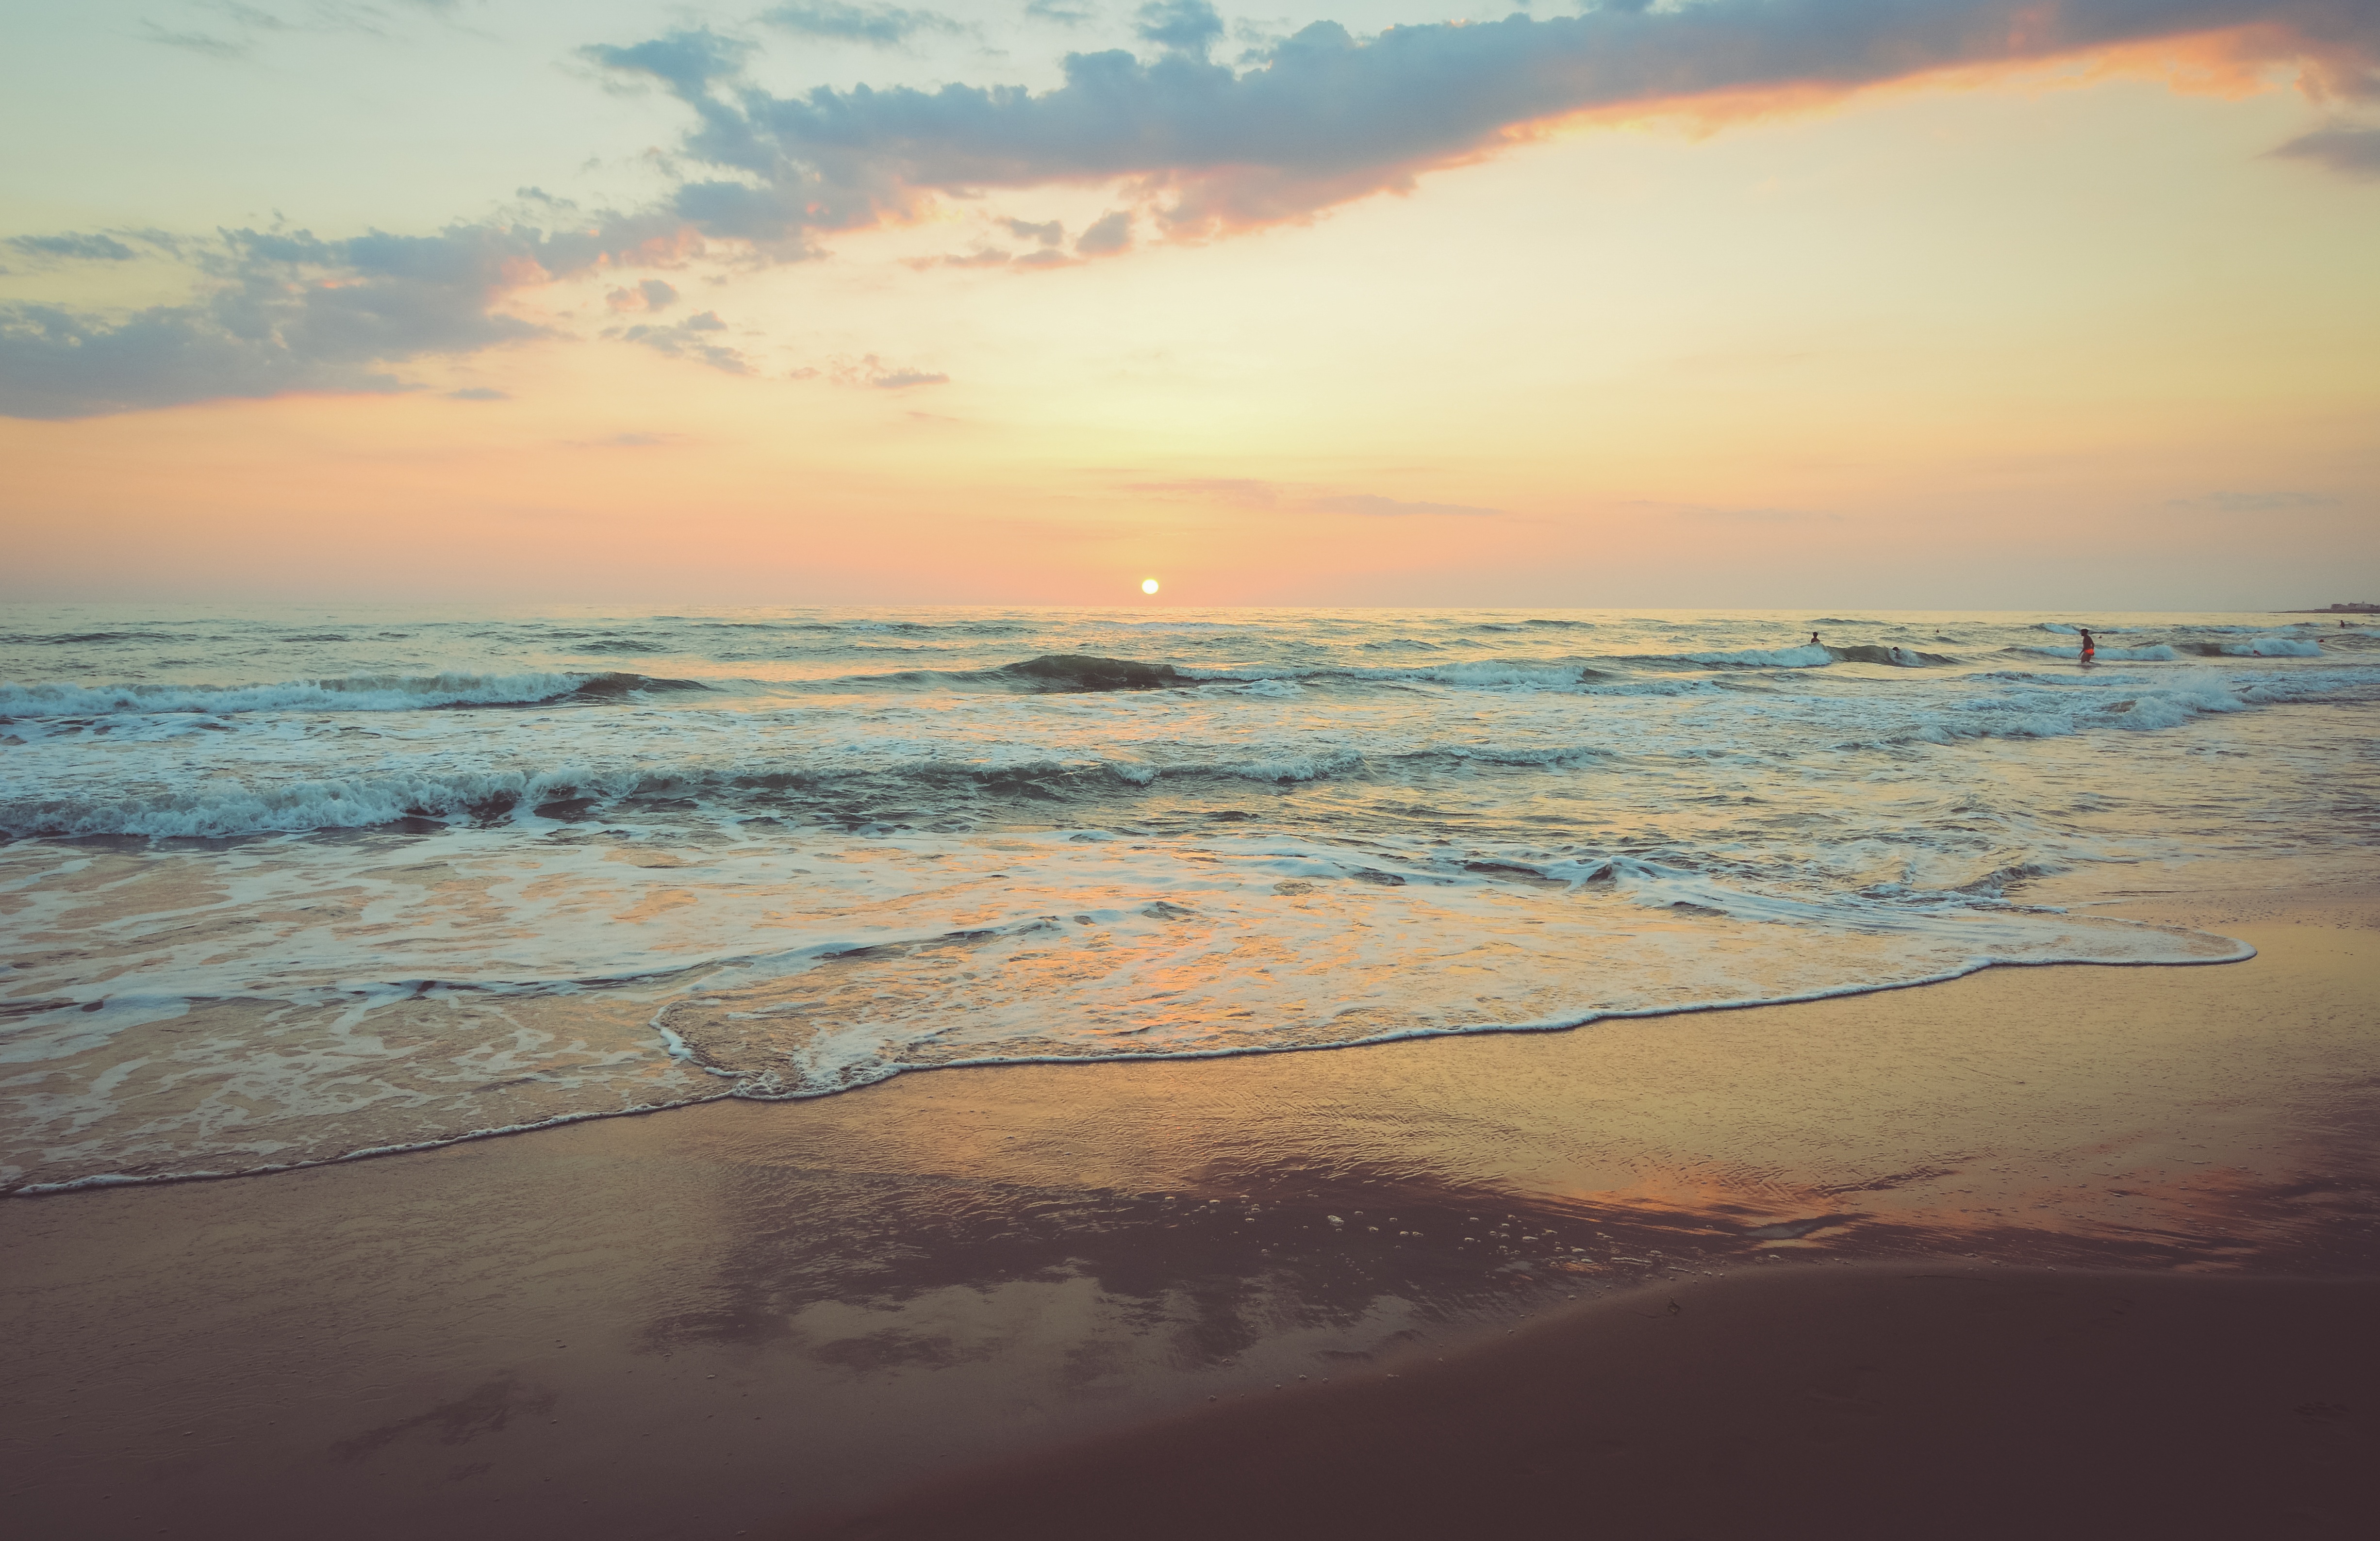
beach, sea, coast, sand, ocean, horizon, cloud, sky, sun, sunrise, sunset, sunlight, morning, shore, wave, dawn, atmosphere, dusk, evening, reflection, wafe, body of water, afterglow, wind wave